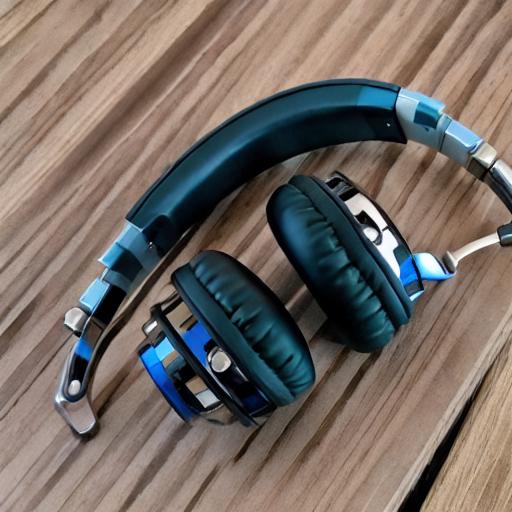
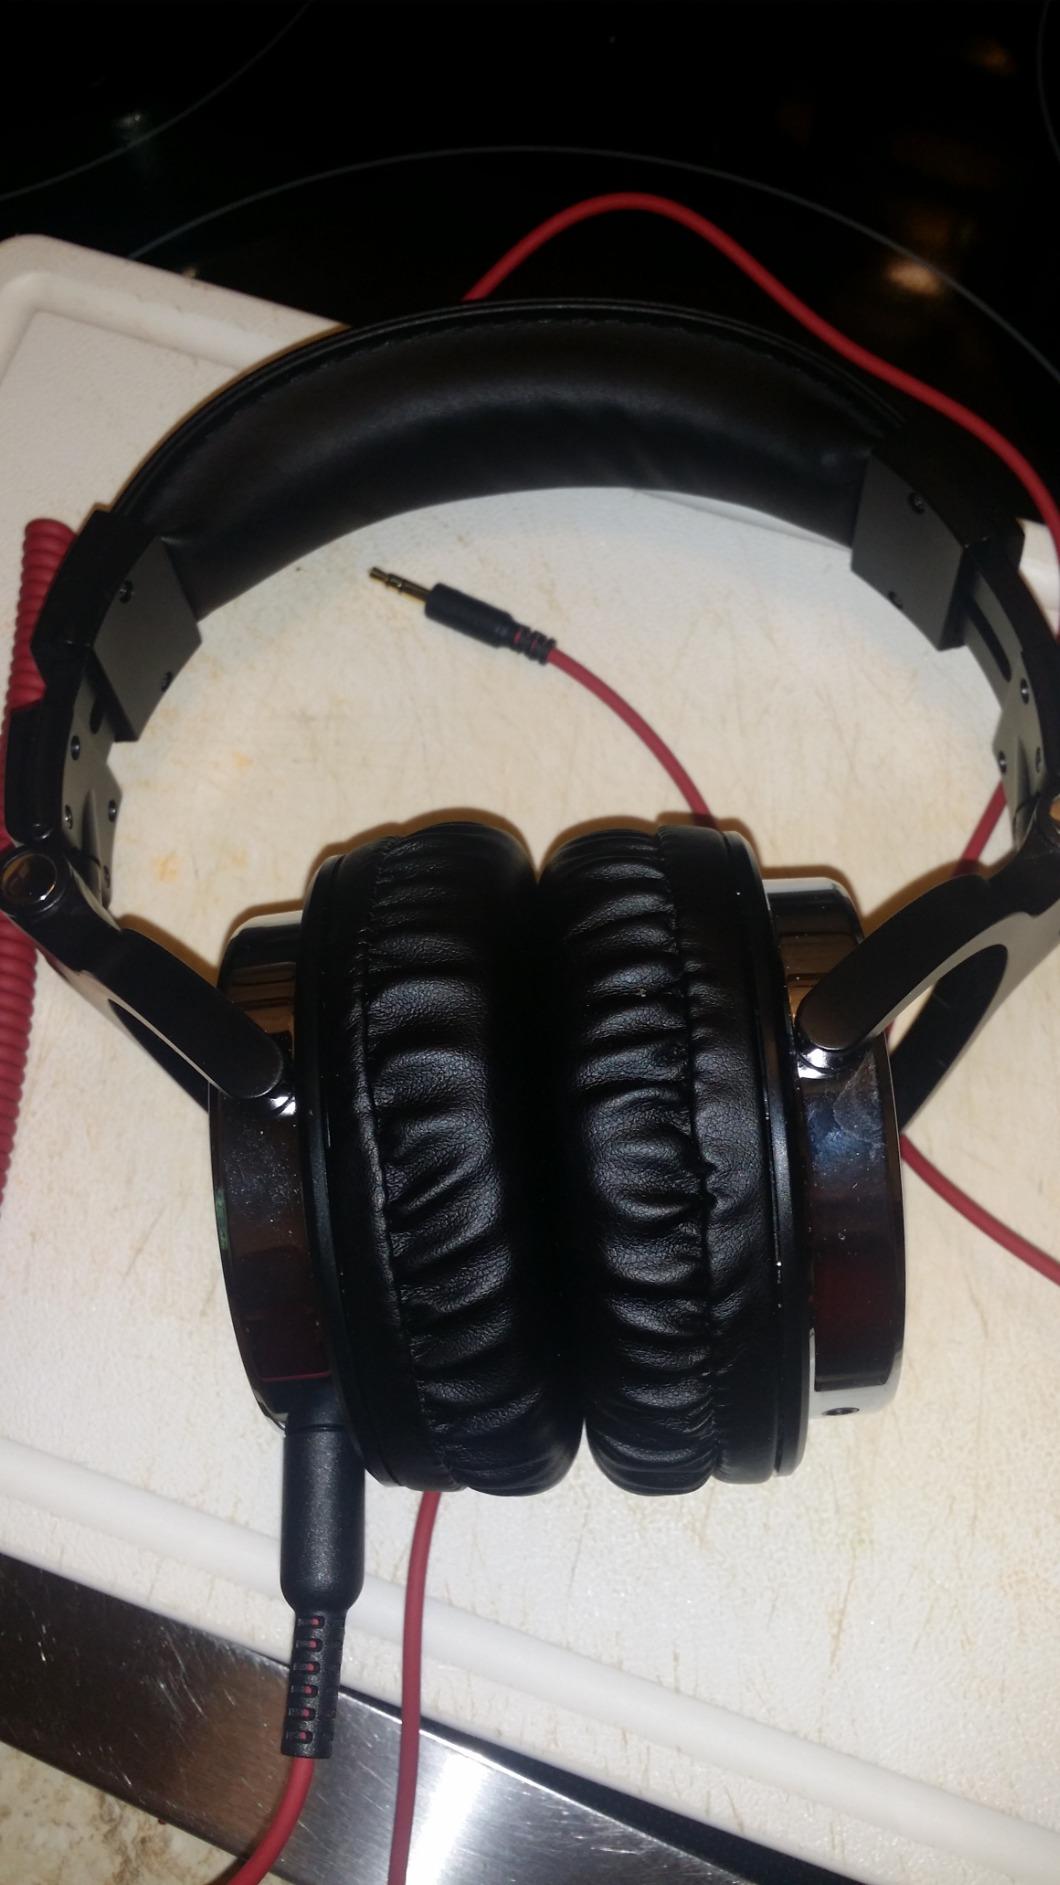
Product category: headphones
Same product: no